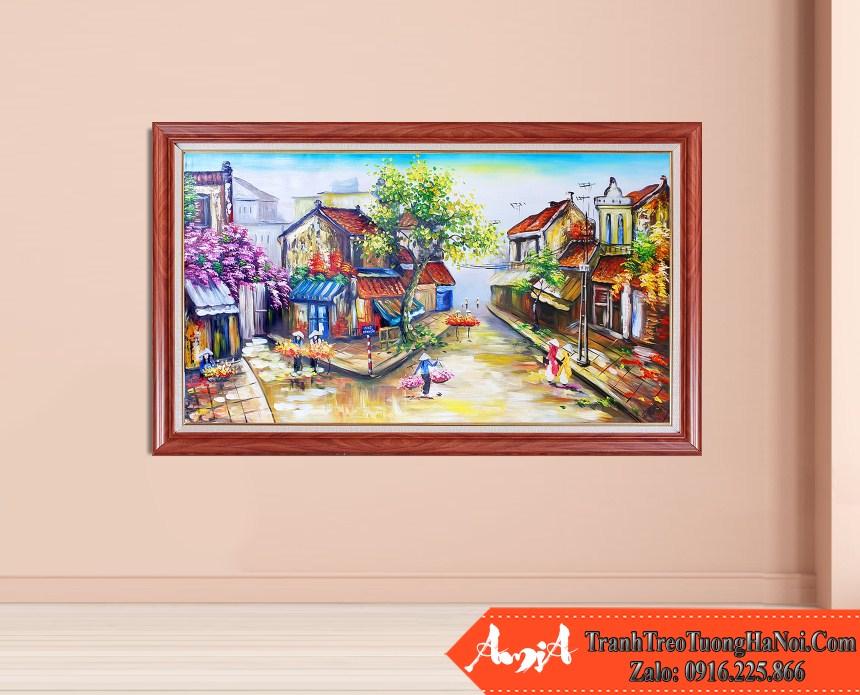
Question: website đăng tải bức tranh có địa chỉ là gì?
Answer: website đăng tải bức tranh có địa chỉ là tranhtreotuonghanoi. com